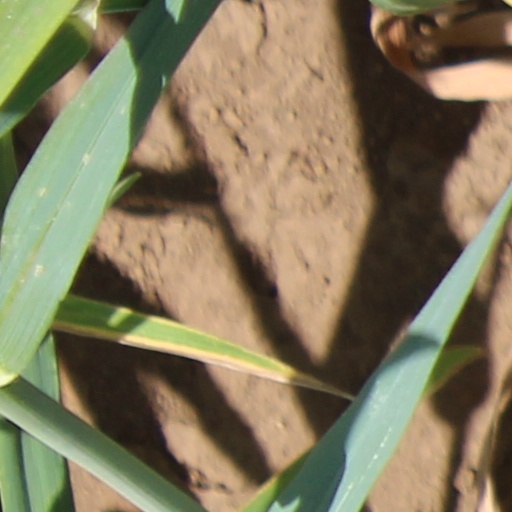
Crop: wheat